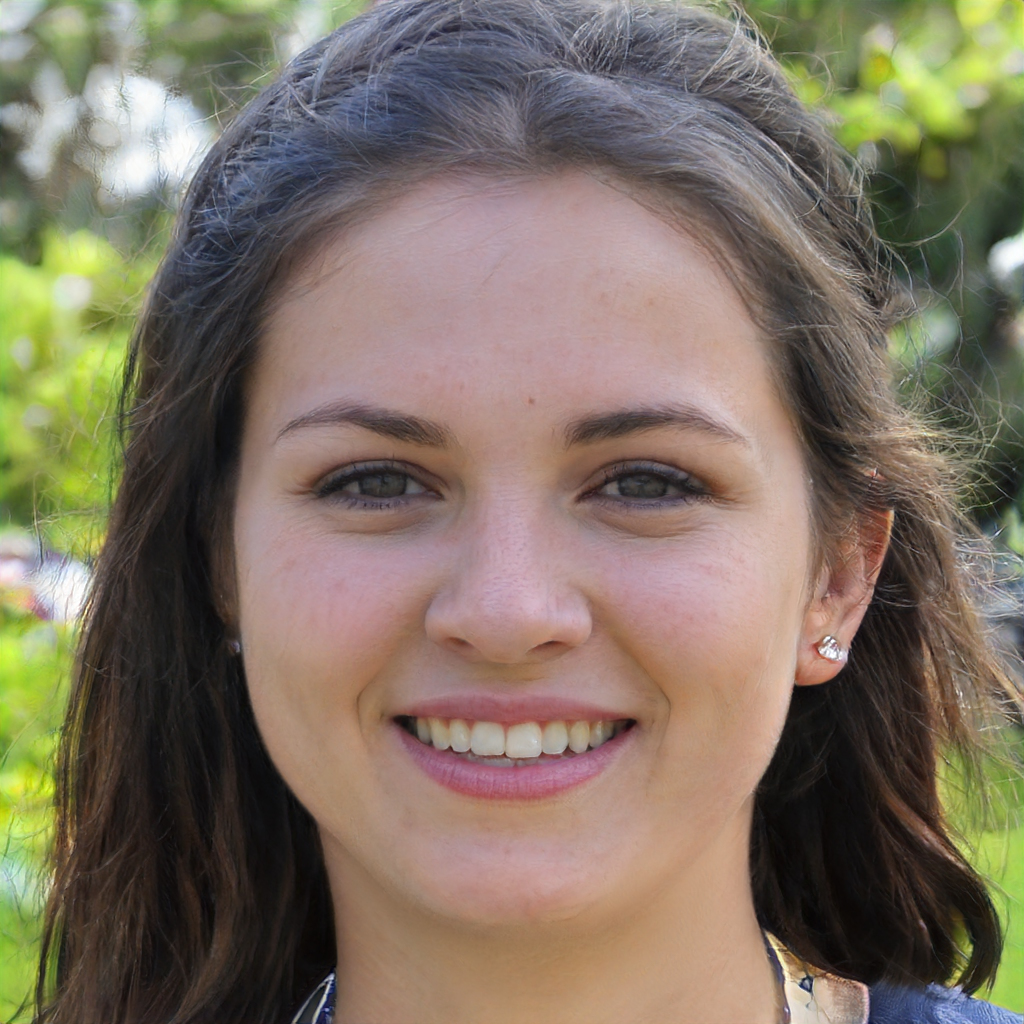
Portrait style: Real Portrait